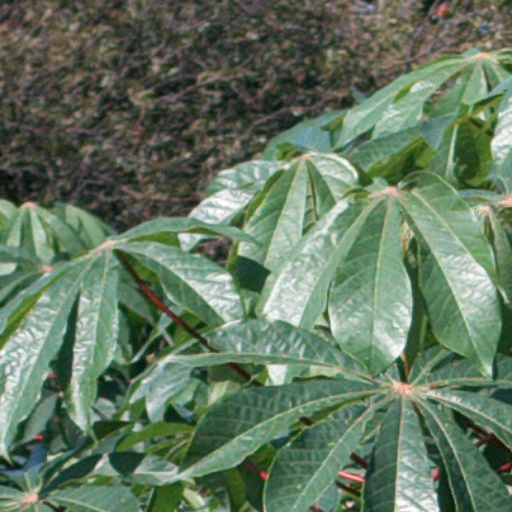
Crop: cassava